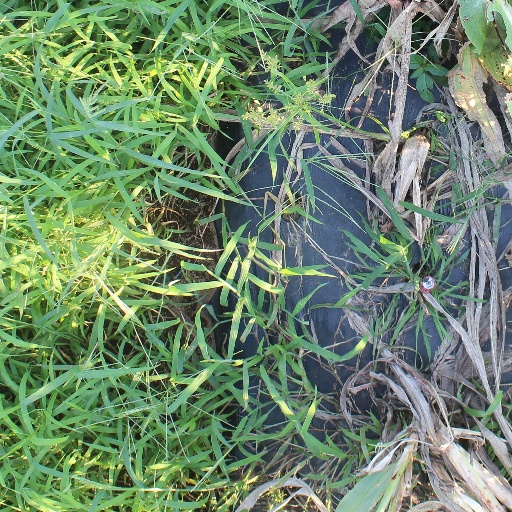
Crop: sorghum